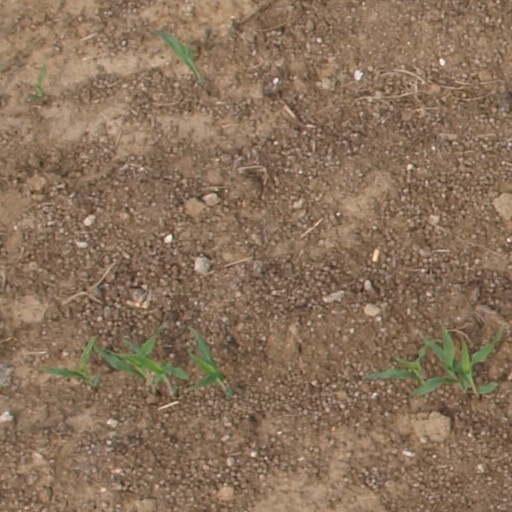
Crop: maize; corn